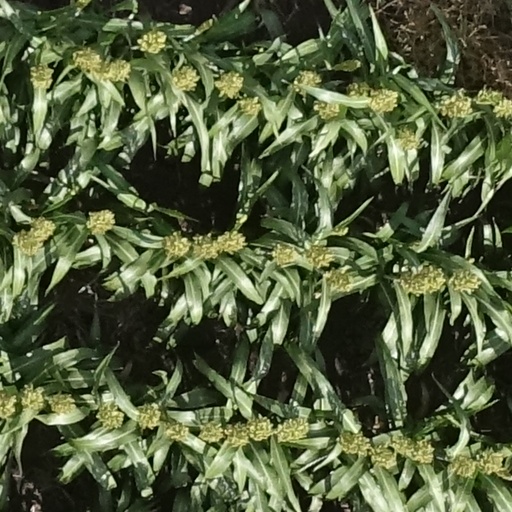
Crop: sorghum